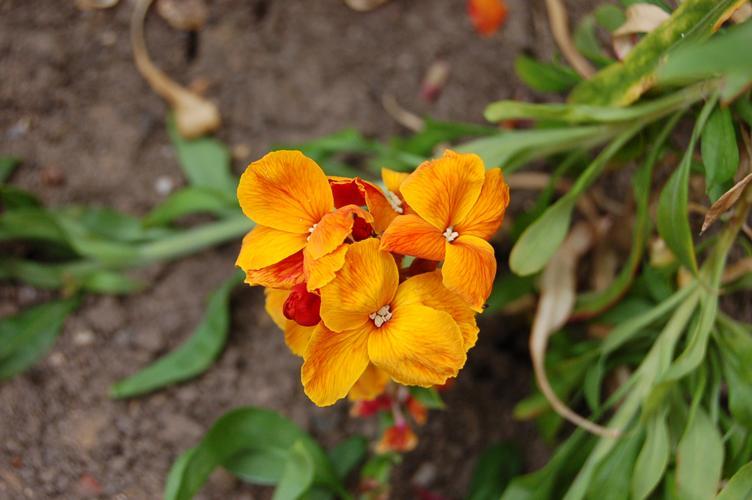
Label: wallflower